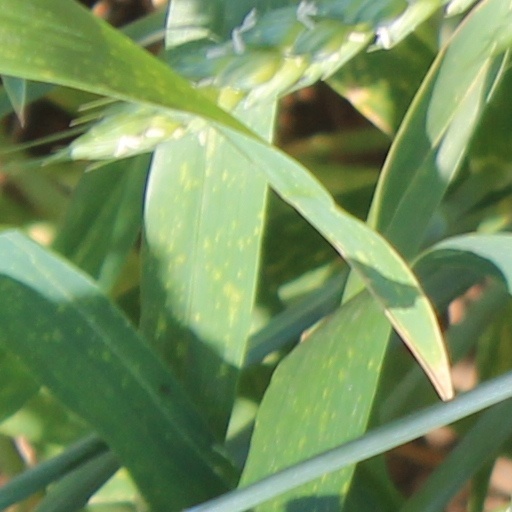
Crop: wheat